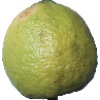
Label: limes